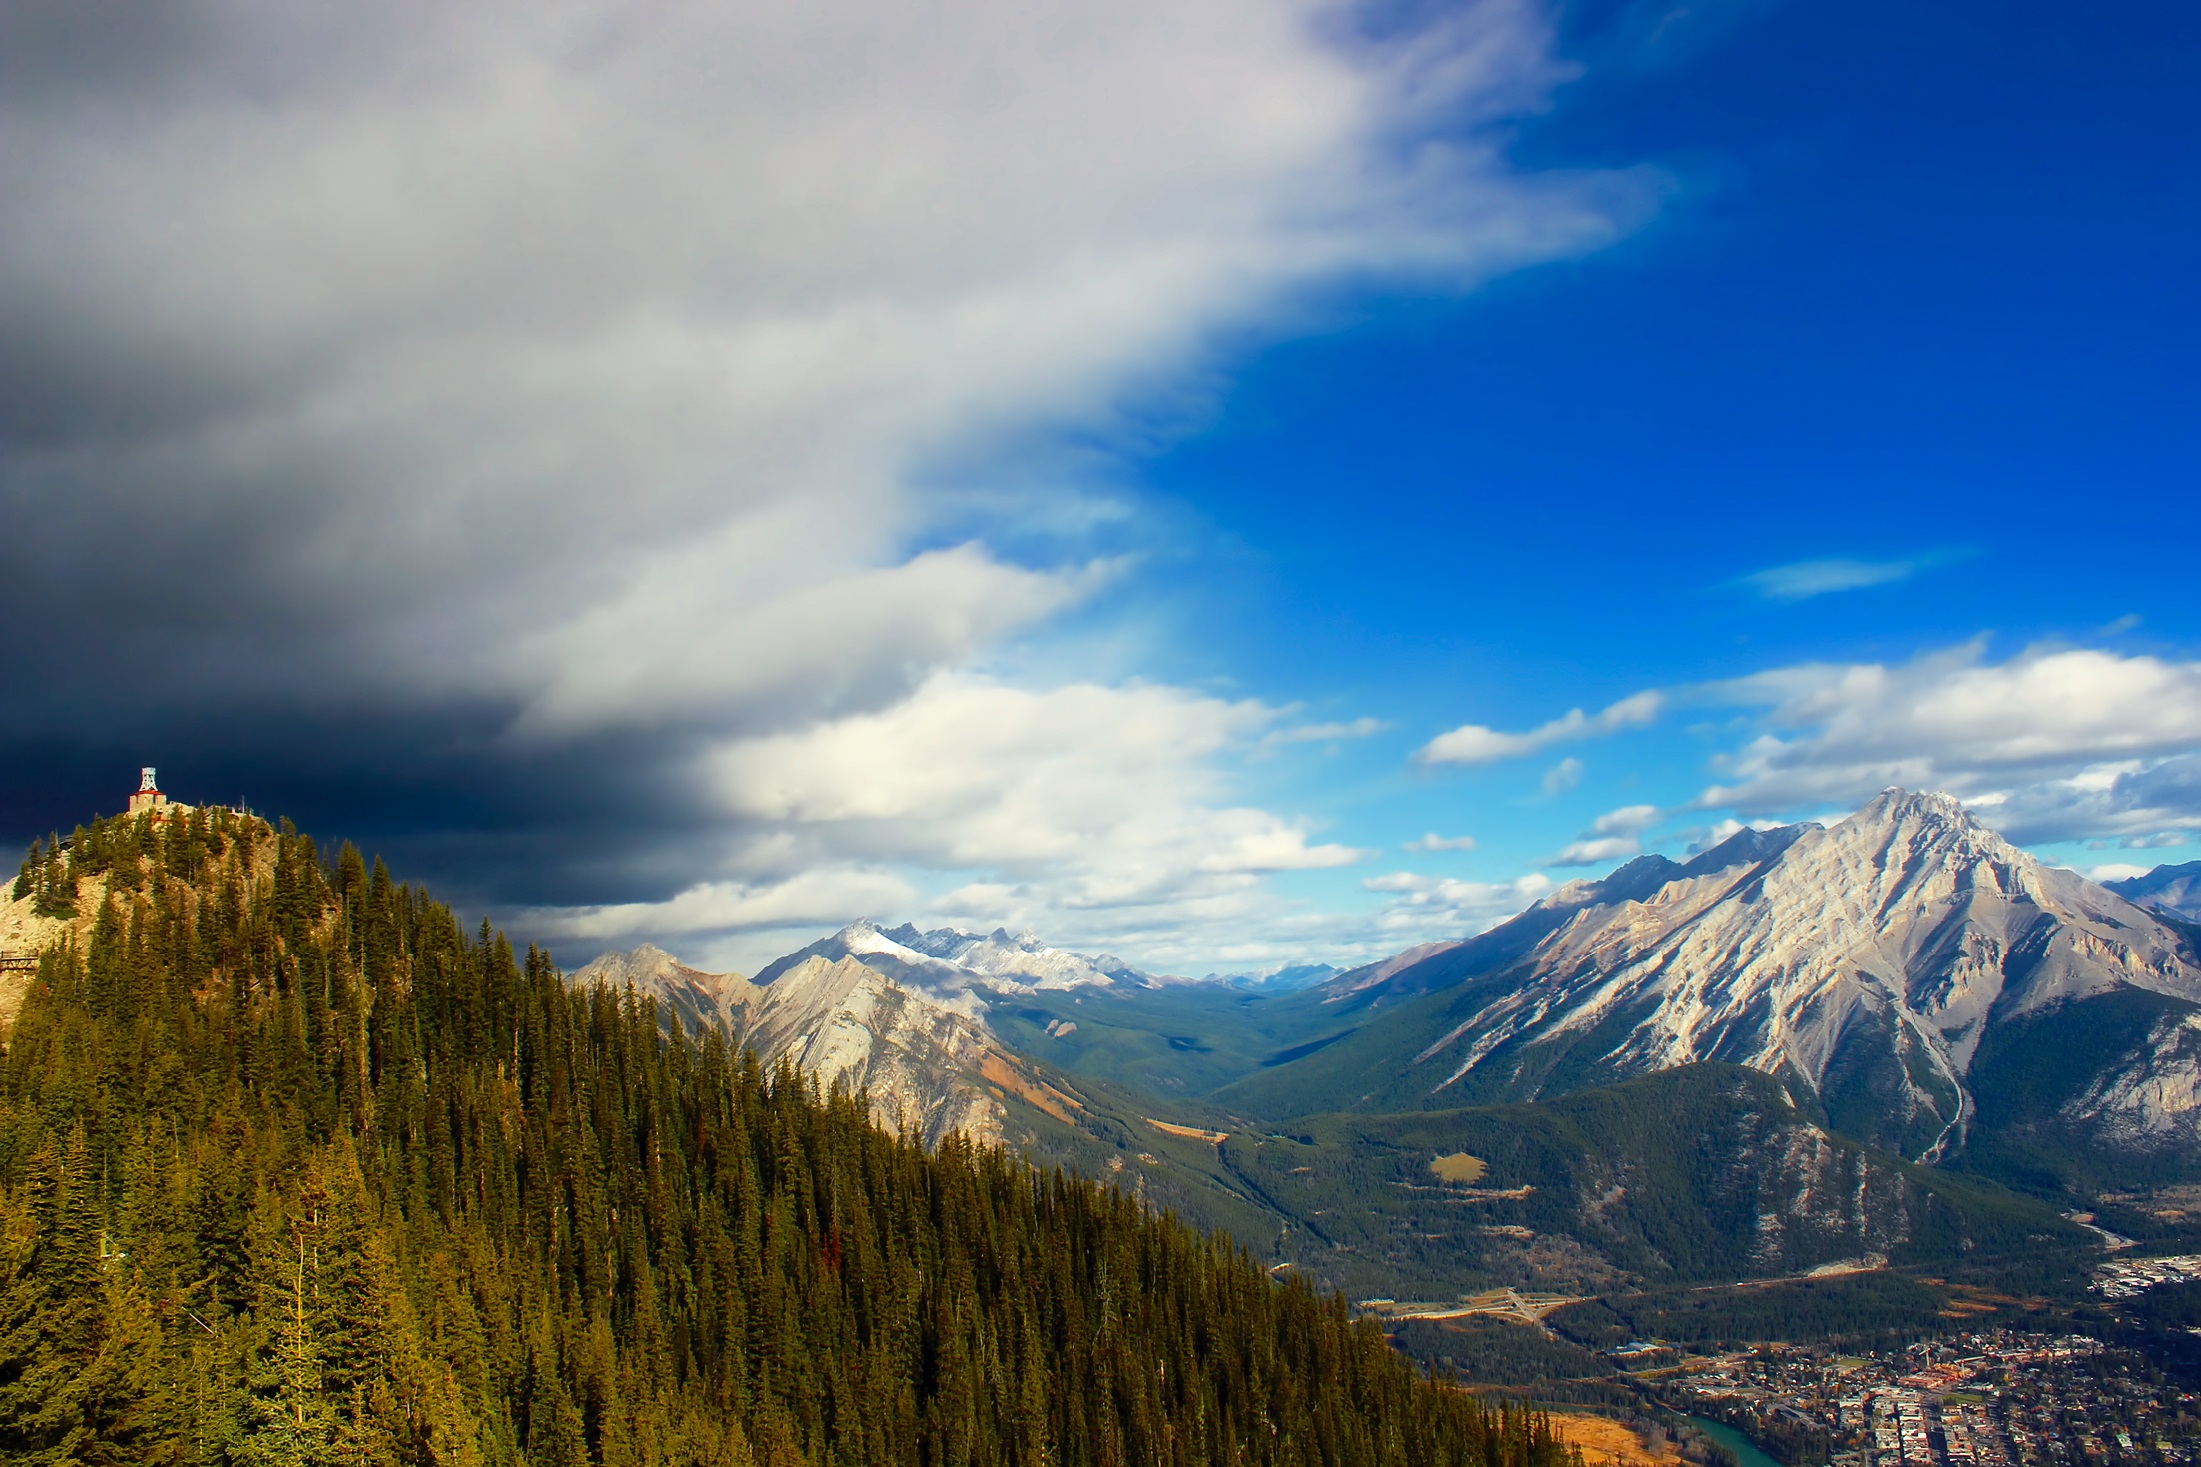
landscape, nature, forest, wilderness, mountain, cloud, sky, meadow, hill, town, city, urban, valley, mountain range, scenic, ridge, trees, outdoors, woods, hdr, clouds, mountains, alps, canada, plateau, fell, alberta, banff, landform, mountain pass, geographical feature, mountainous landforms